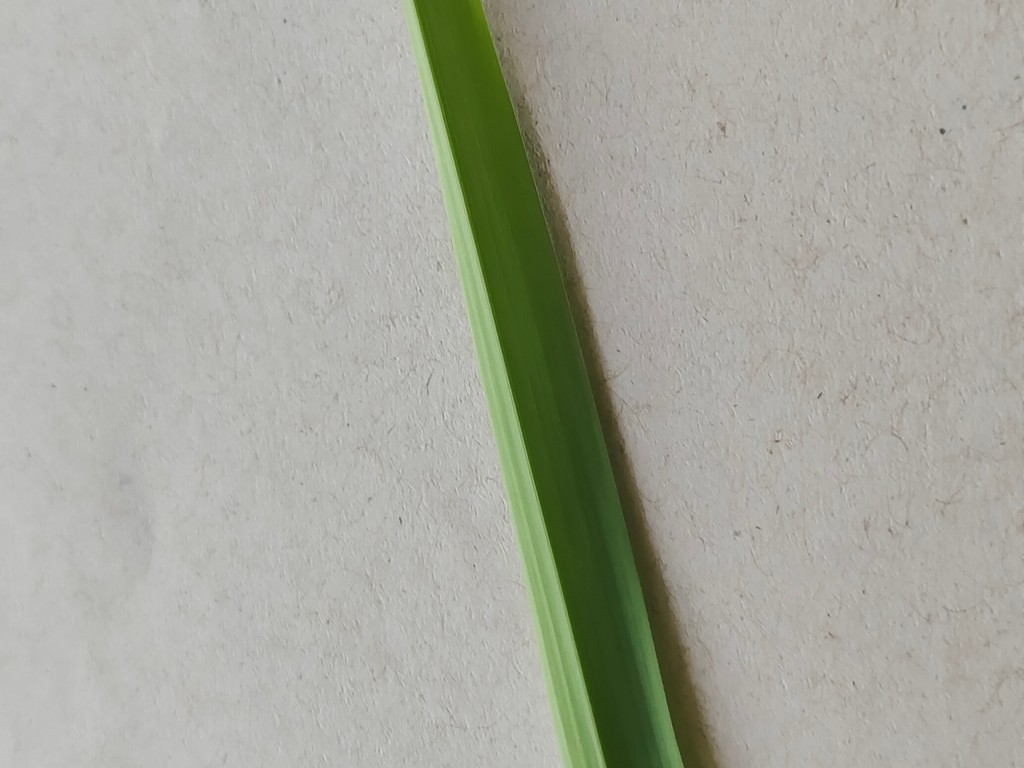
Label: Healthy